Argentine Air Force

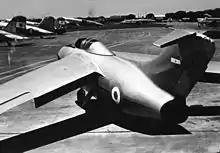
The Pulqui II second prototype (No. 02), c. 1951

The Air Force, with former Luftwaffe officers as consultants and with the European teams that Perón had brought, also began to develop its own aircraft, including the I.Ae. 27 Pulqui I and the I.Ae. 33 Pulqui II jet fighter prototypes. These manufactures gave Argentina the positions of the first country in Latin America and the sixth in the world to develop jet fighter technology on its own. Other Argentina-developed aircraft included the prototypes the I.Ae. 23 trainer, the bi-motor fighter I.Ae. 30 Ñancú, and the assault glider I.Ae. 25 Mañque; and the production twin-engine I.Ae. 35 Huanquero transport, the I. Ae 22 DL advanced trainer, and the I.Ae 24 Calquín twin-engine attack-bomber; as well as rockets, and planes for civilian use (like the FMA 20 El Boyero).